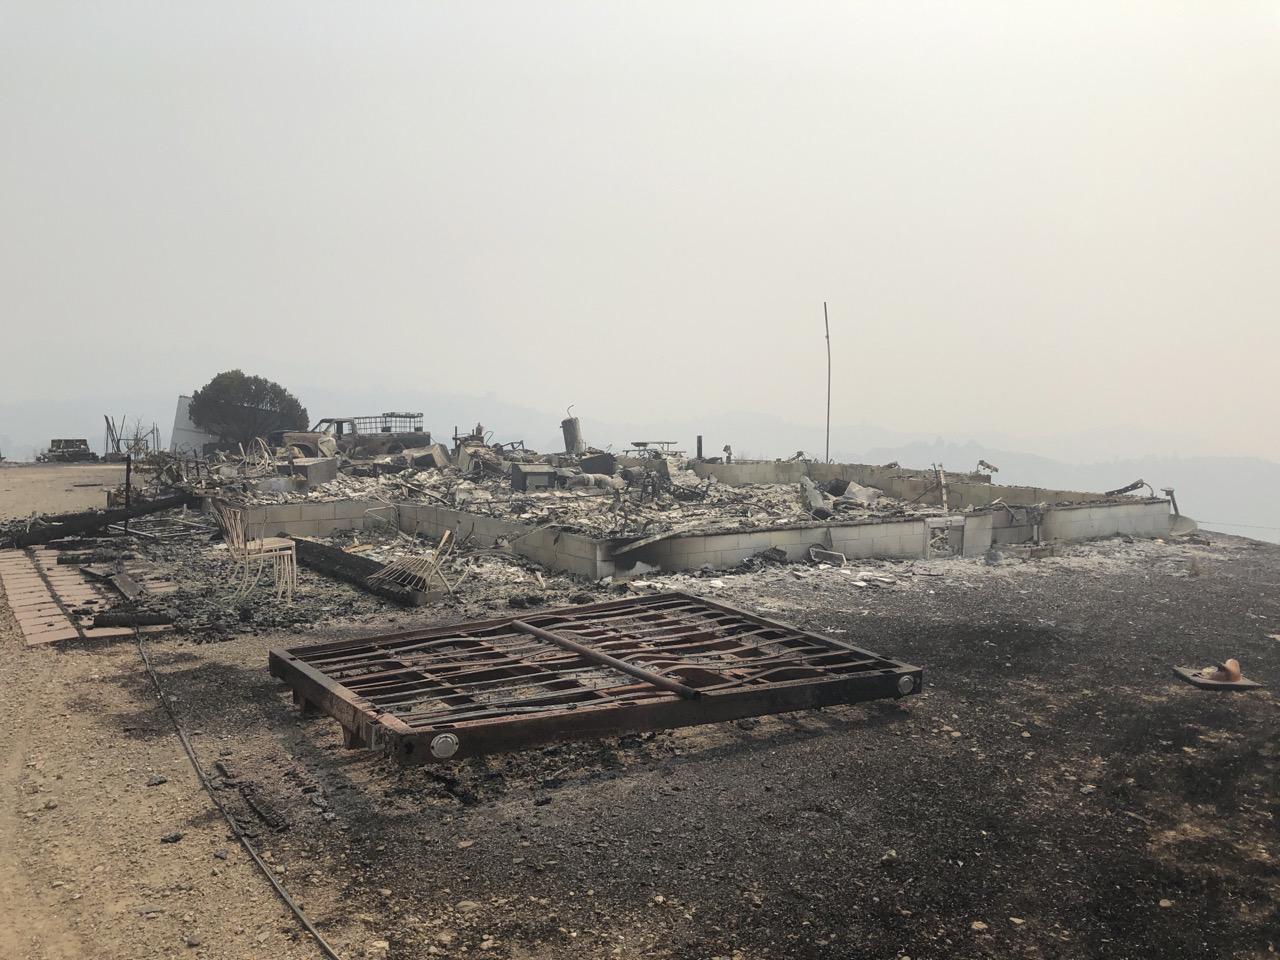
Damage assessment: destroyed